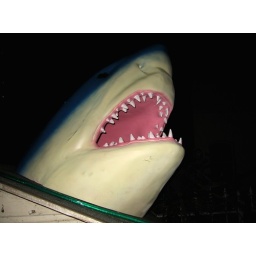
walking home from the pub last spotted this fella in the yard of a 'quirky' garden furniture/antique store...crazy!